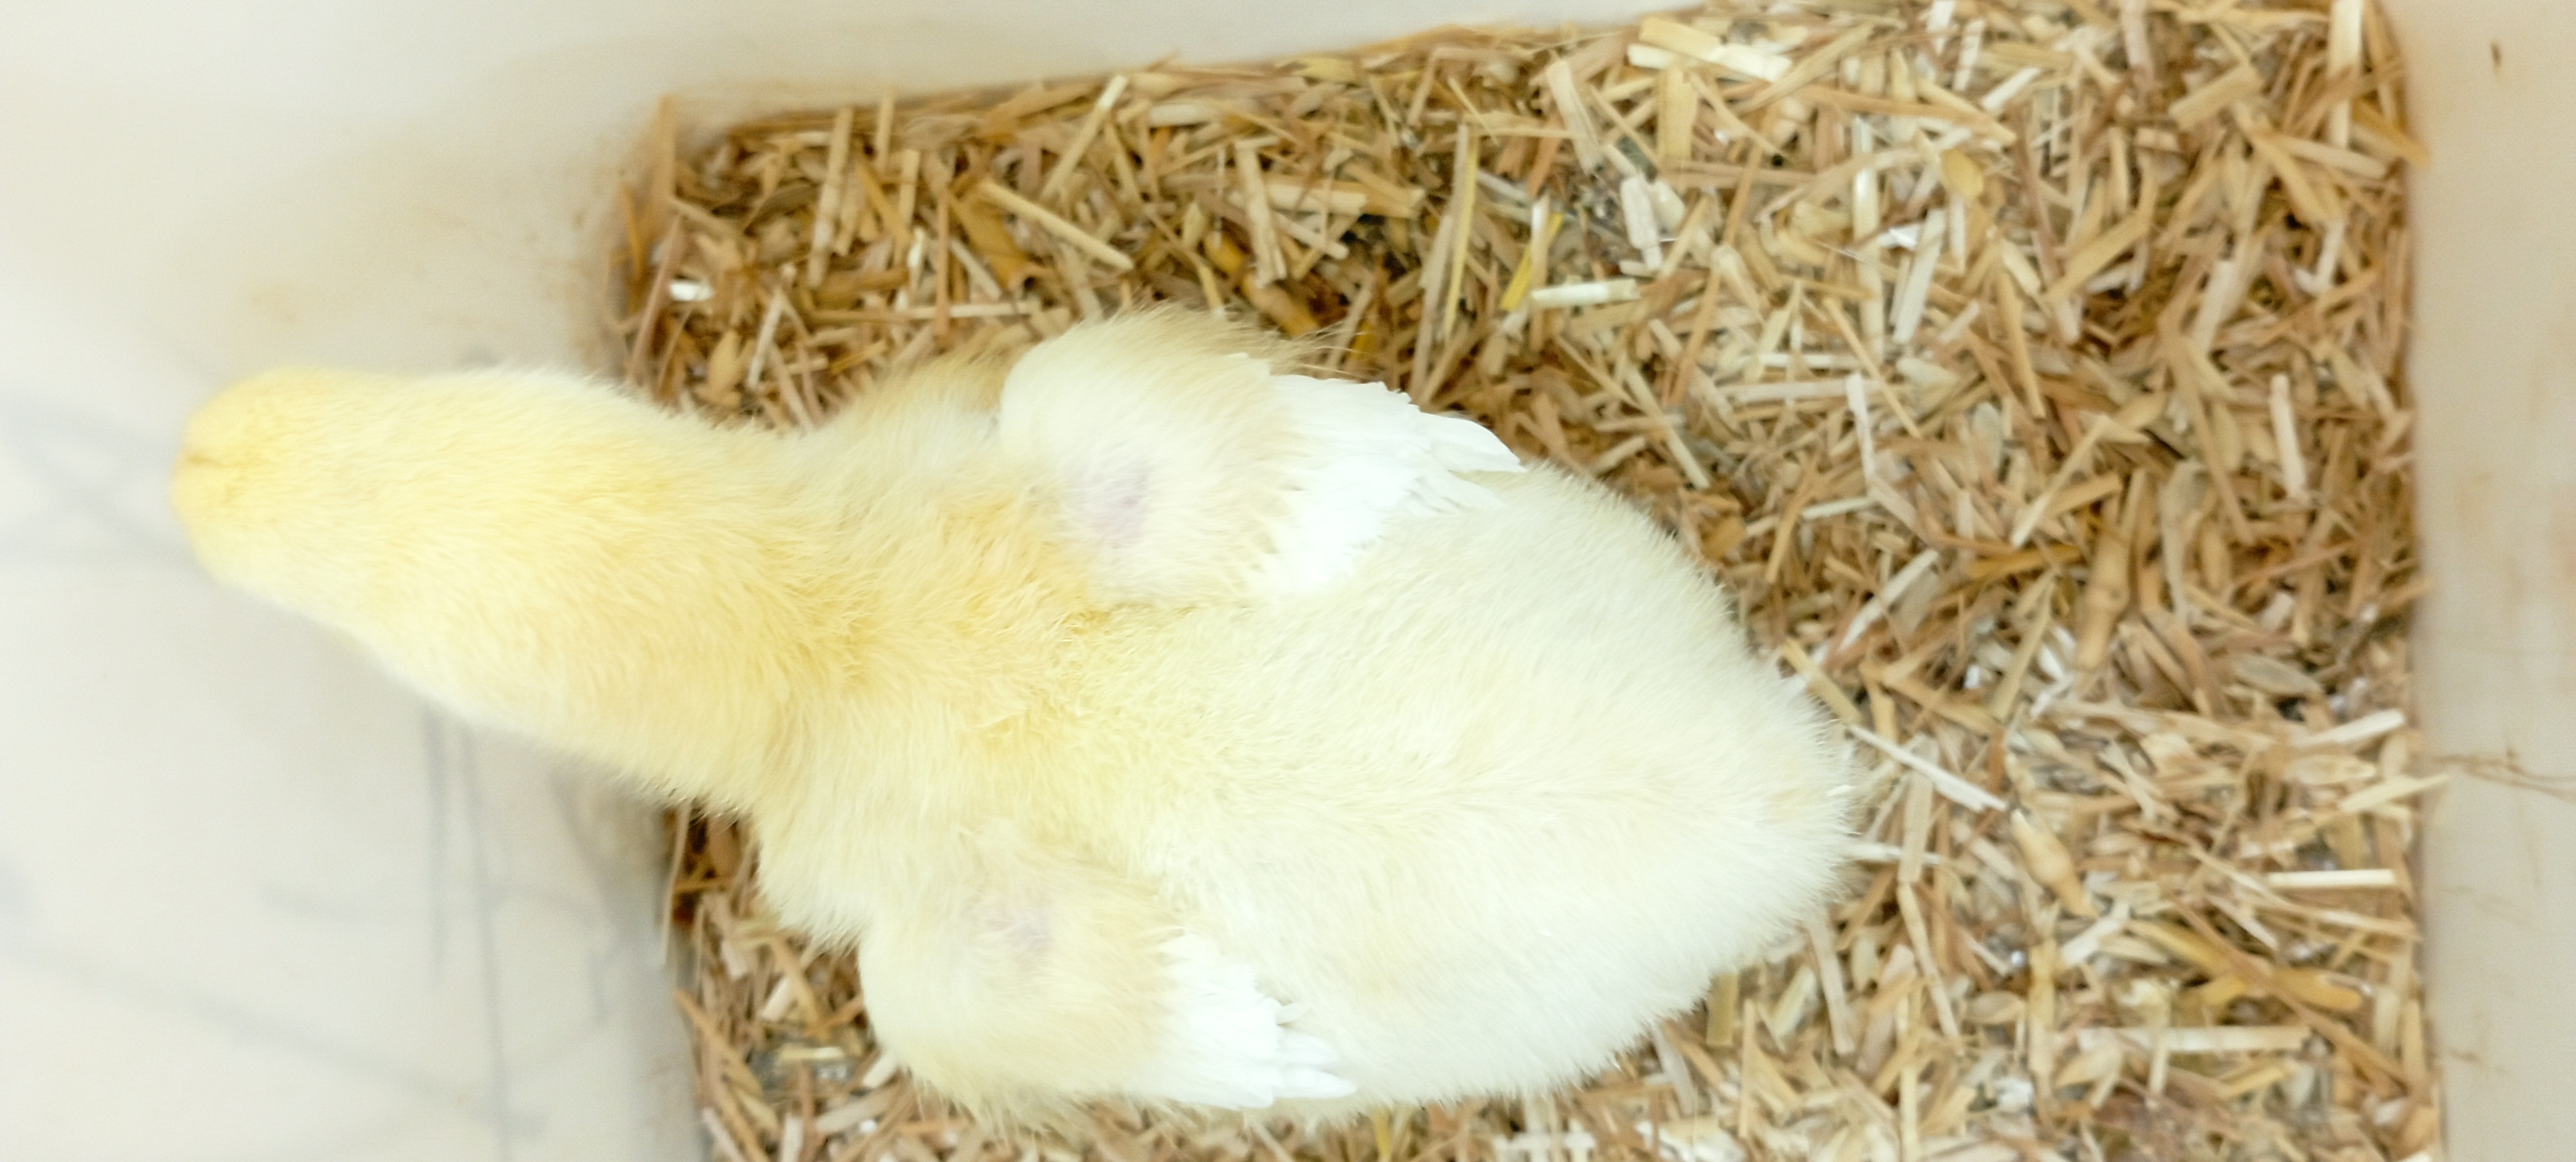
Weight: 229 g